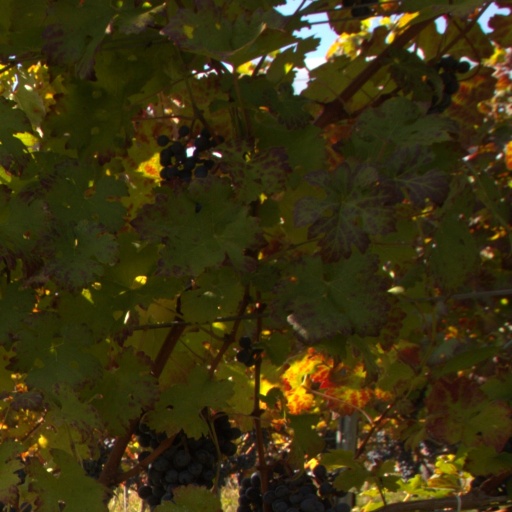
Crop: grape